Emperor Wu of Northern Zhou

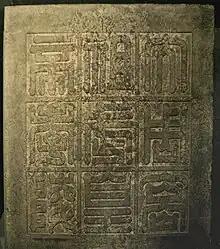
The epitaph of Emperor Wu's mausoleum. It reads: "The Xiao Mausoleum of Great Zhou ancestor Emperor Wu" (“大周高祖武皇帝孝陵”)

Having been instrumental in Yuwen Hu's death, Yuwen Zhi sought to take over Yuwen Hu's post, but Emperor Wu, who wanted to directly control the government, divided the authority between several officials, retaining most authorities in himself. He took the opportunity posthumously to honor his brother Emperor Xiaomin (Yuwen Hu had refused to do so previously) and create his son Yuwen Yun the Duke of Lu crown prince. He also began to oppose overt luxury and destroyed several palaces that he found overly luxurious as well as other items that he considered ornately decorated.